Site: saxony
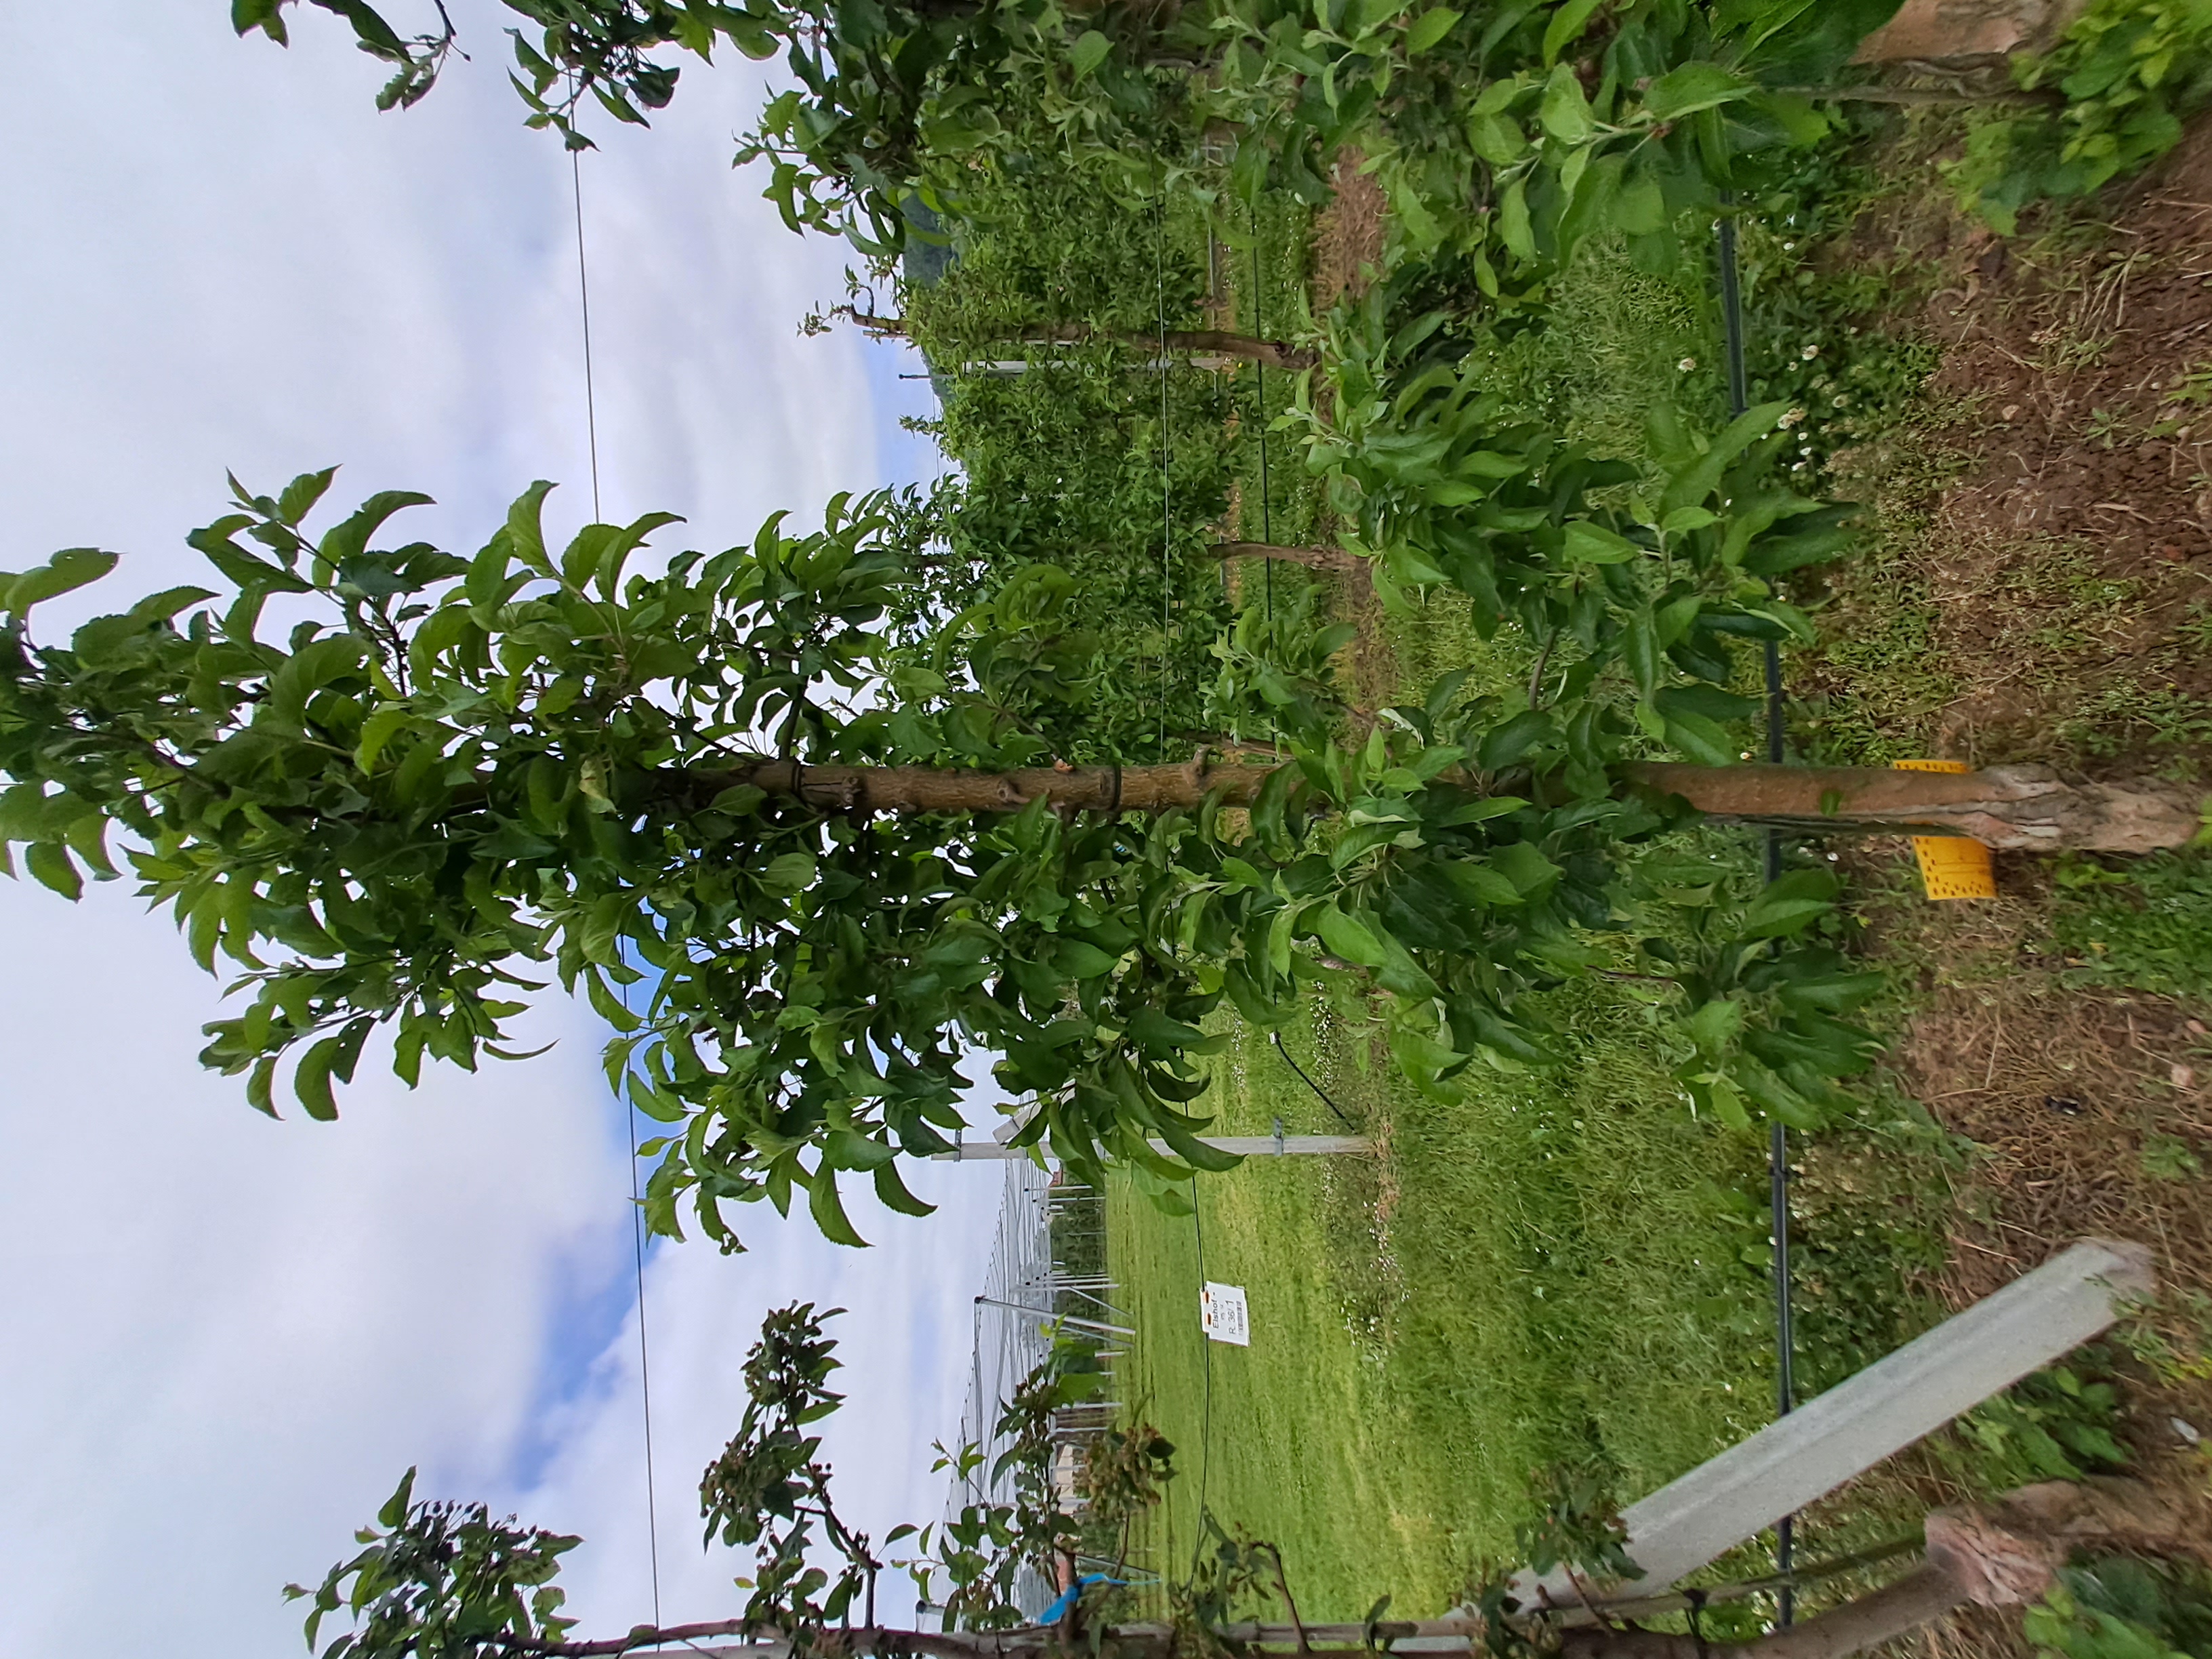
Growth stage (BBCH 71/72): Development of fruit